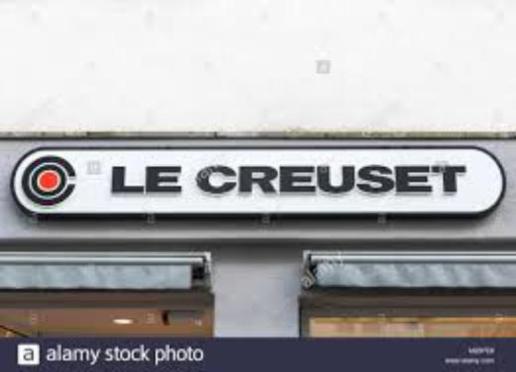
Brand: le creuset
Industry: Necessities